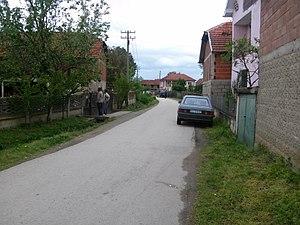
Palikuća est un village de Serbie situé sur le territoire de la Ville de Leskovac, district de Jablanica. Au recensement de 2011, il comptait 388 habitants.